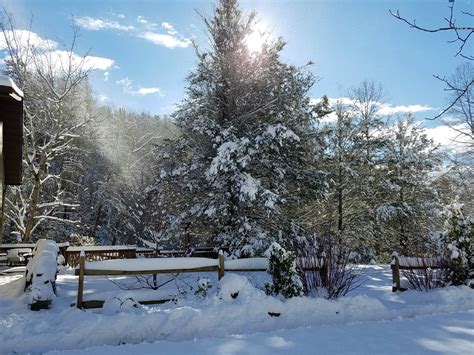
Weather: snow or frosty